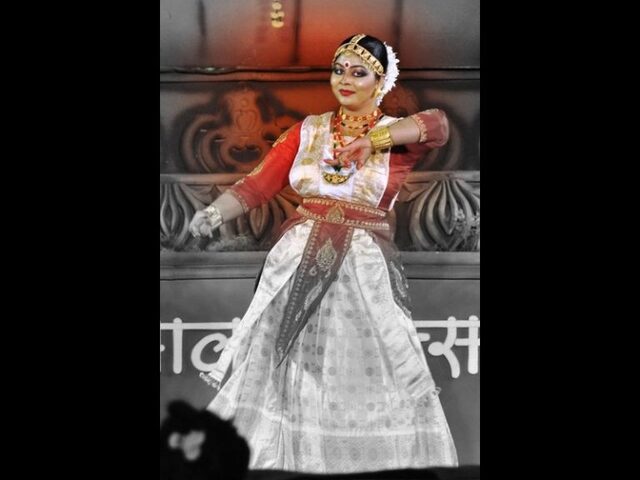
Dance form: sattriya